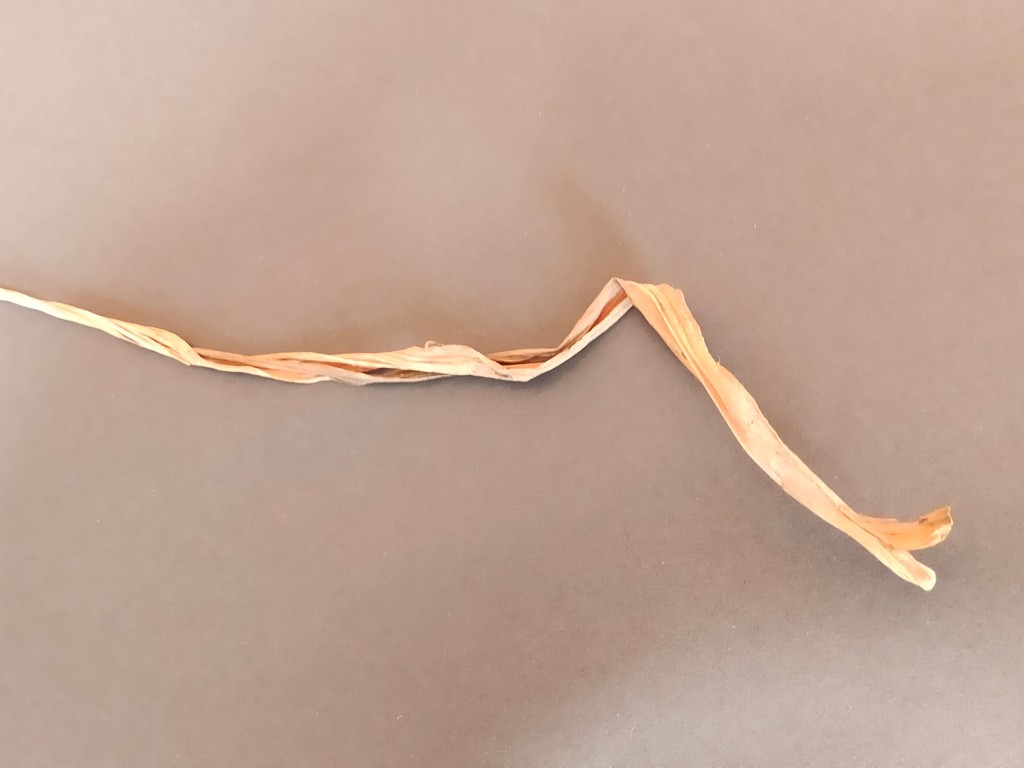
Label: Dried